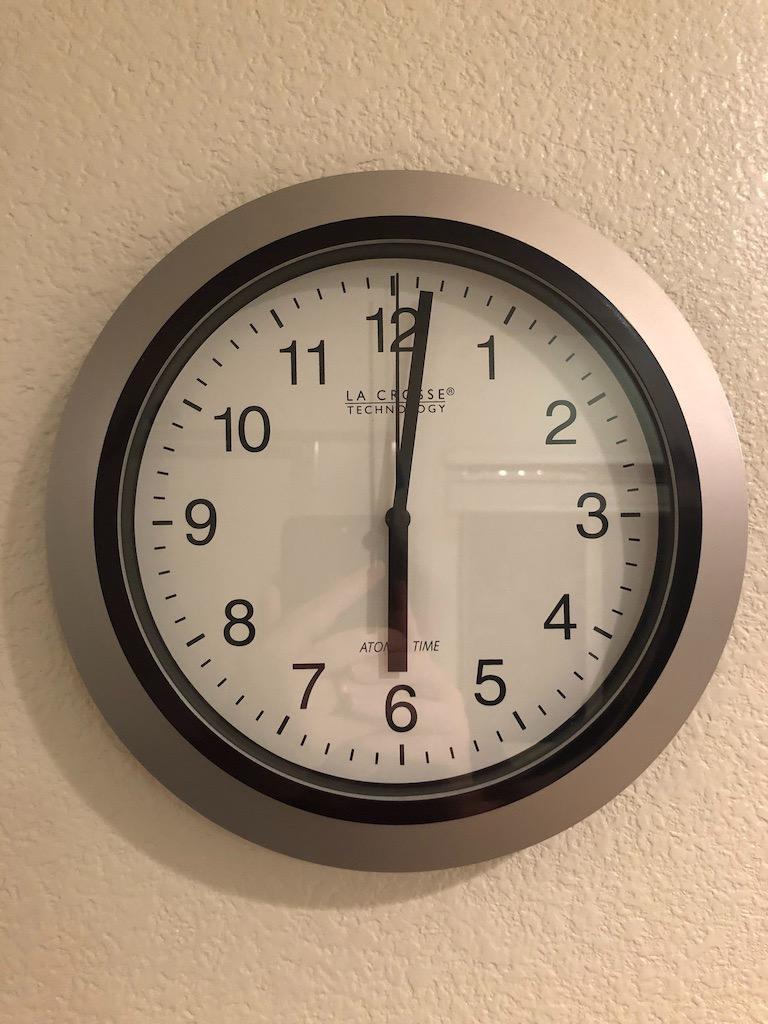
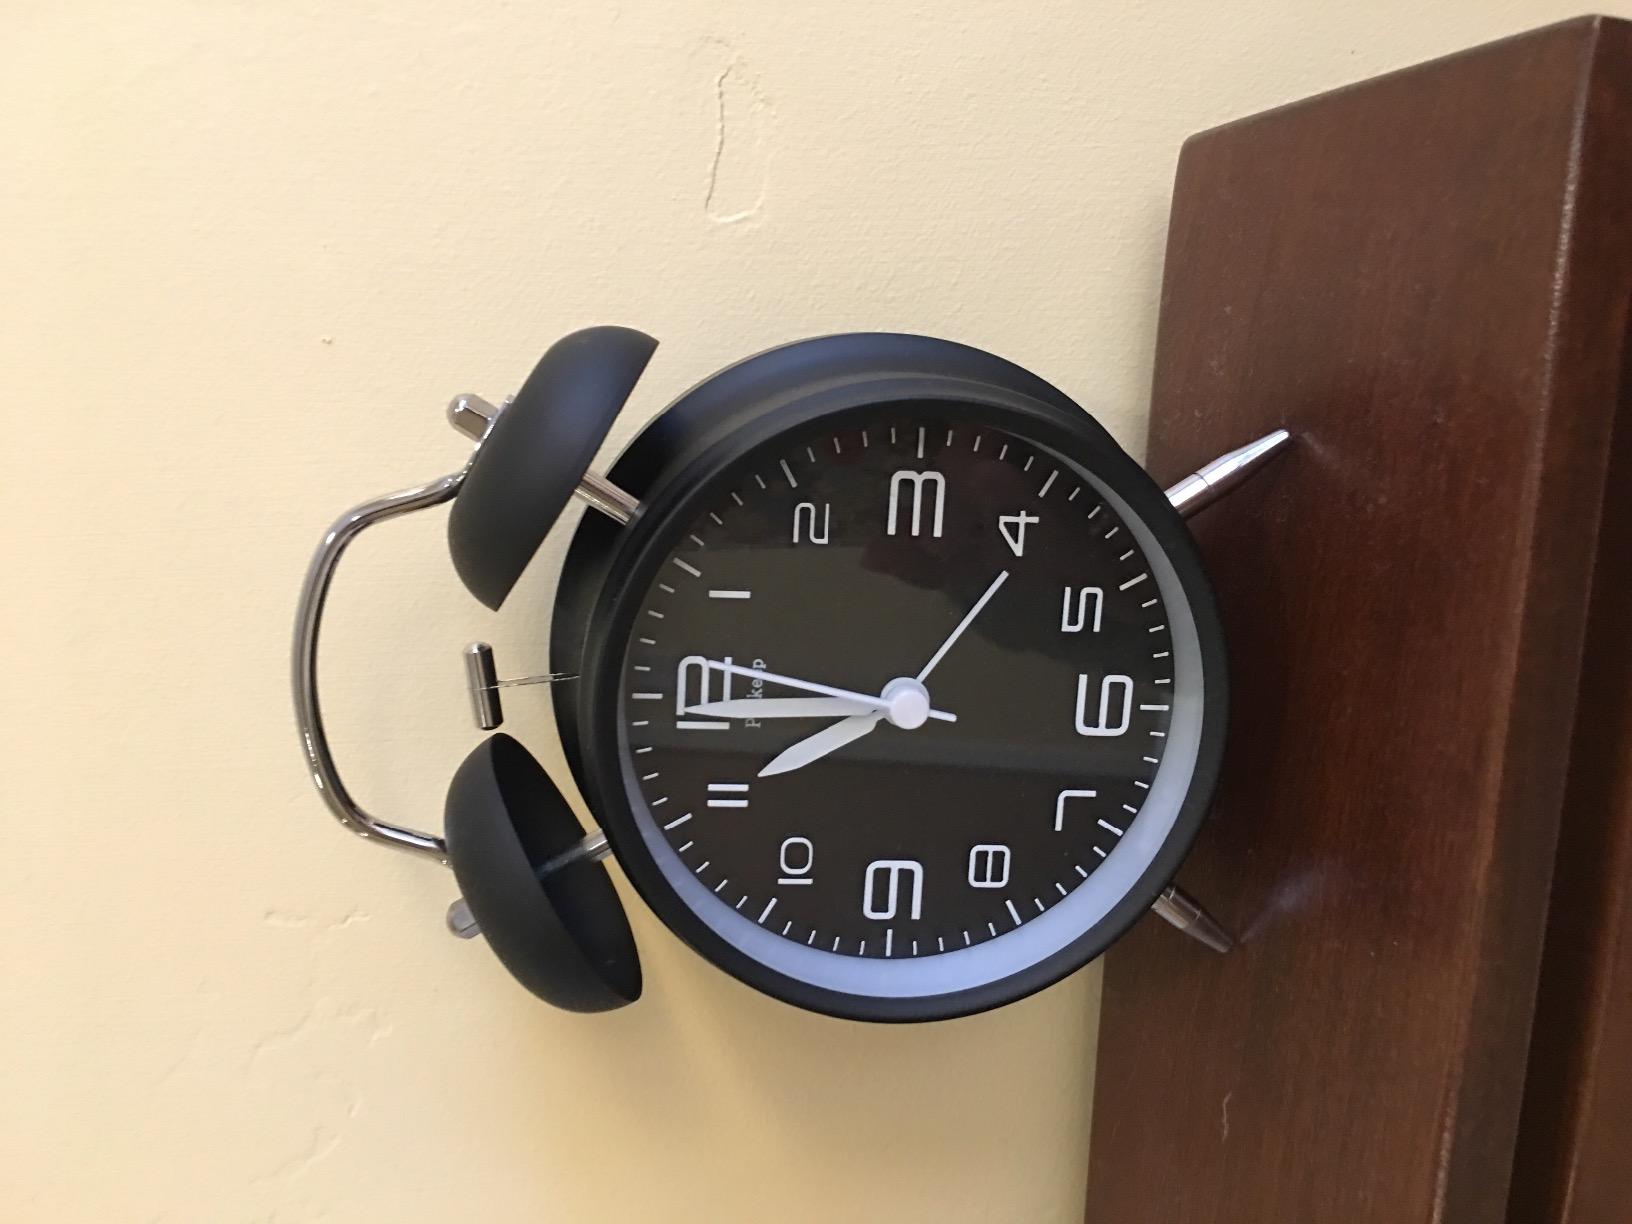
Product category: clock
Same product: no